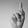
ASL letter: K